Evacuation of Polish civilians from the USSR in World War II

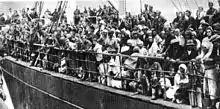
A ship carrying Polish soldiers and civilian refugees arrives in Iran from the Soviet Union, 1942.

On March 19, 1942, General Władysław Anders ordered the evacuation of Polish soldiers and civilians who lived next to army camps. Between March 24 and April 4, 33,069 soldiers left the Soviet Union for Iran, as well as 10,789 civilians, including 3,100 children. This was a small fraction of the approximately 1.7 million Polish citizens who had been arrested by the Soviets at the beginning of the war. Most Poles were forced to stay in the Soviet Union. Polish soldiers and civilians who left stayed in Iranian camps at Pahlevi and Mashhad, as well as Tehran.